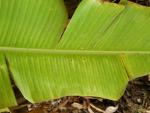
Label: xamthomonas